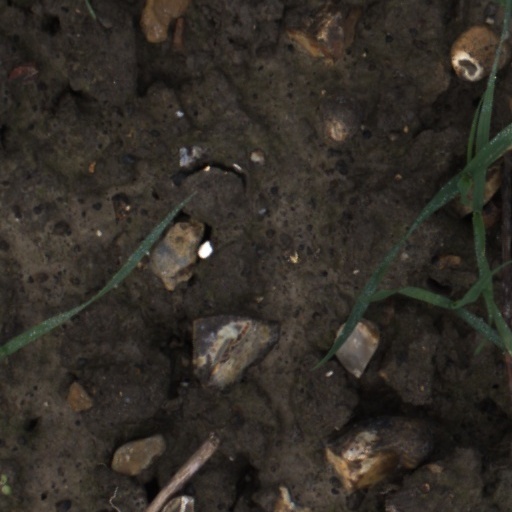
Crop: wheat